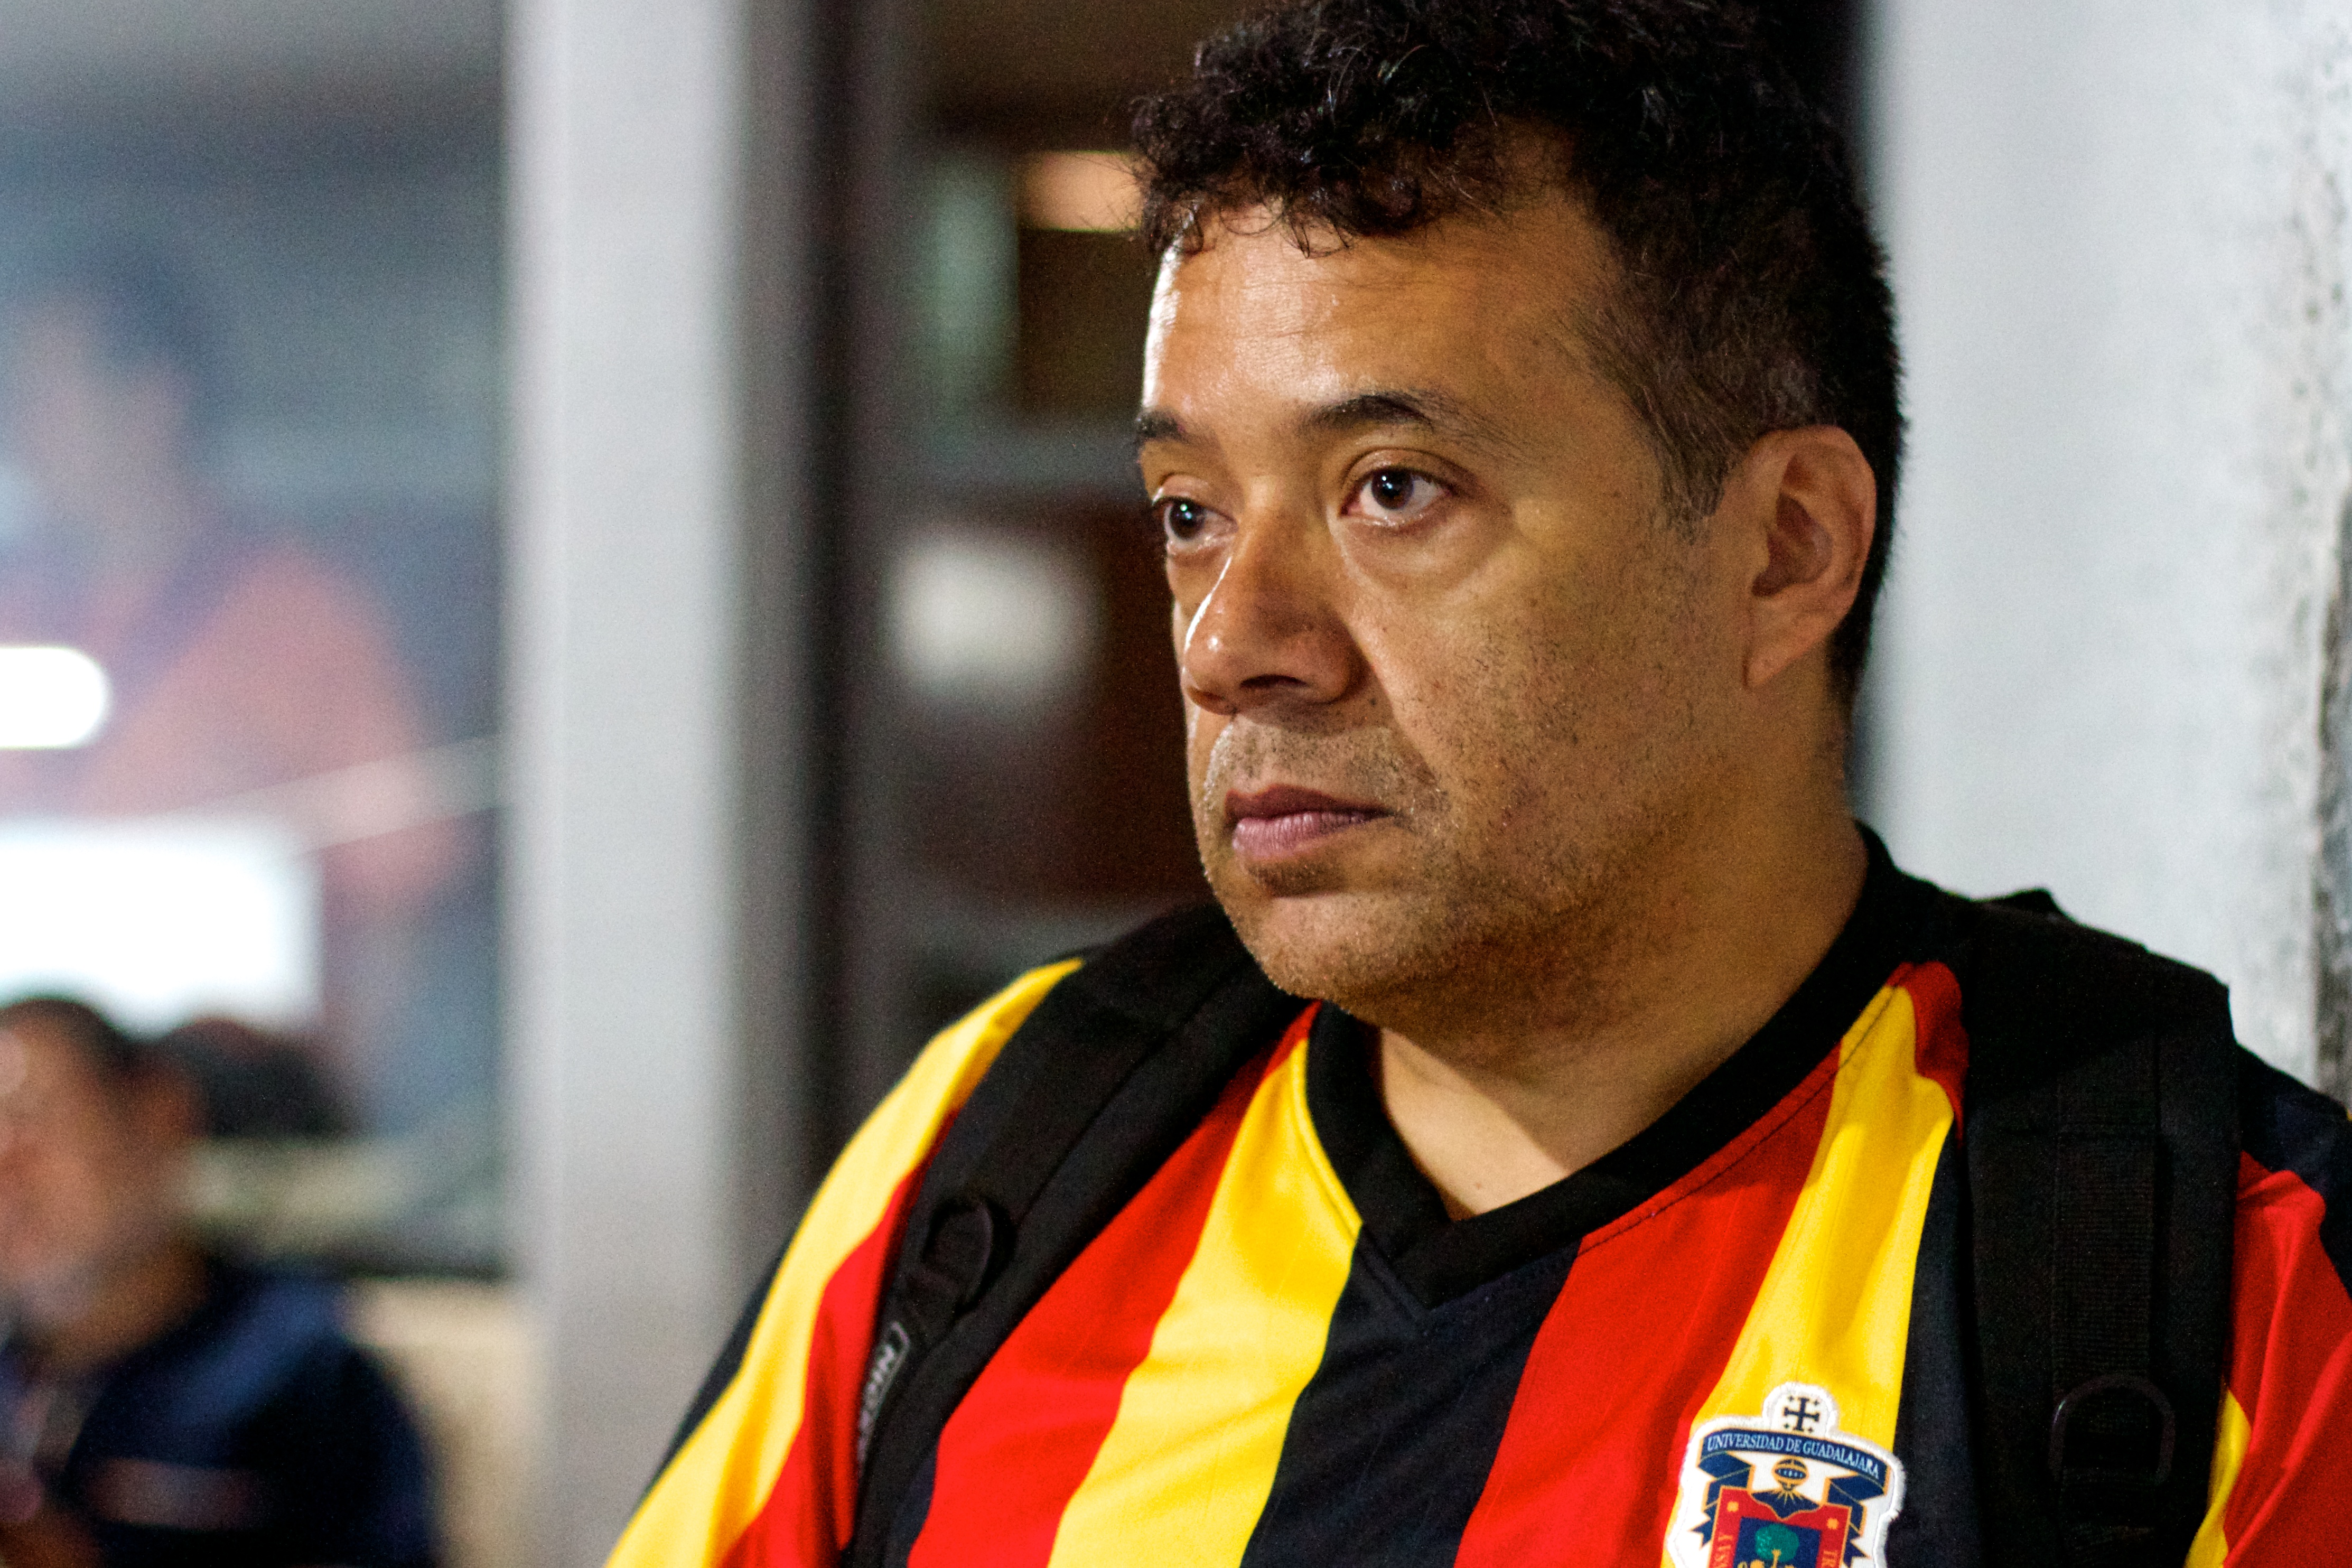
person, profession, udgagora